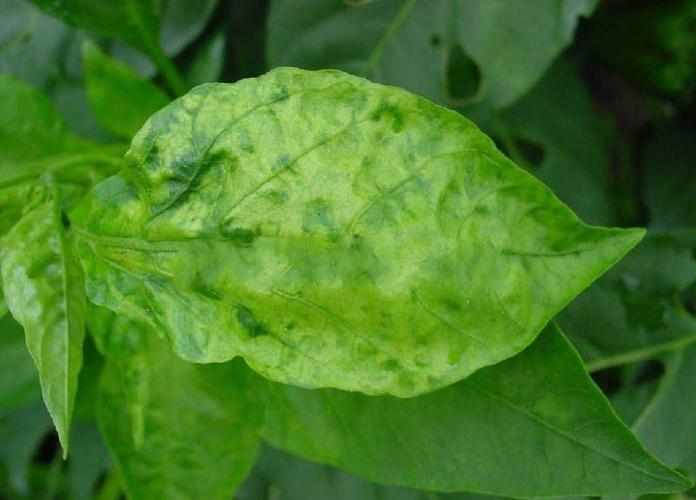
Plant: Tomato
Disease: tomato mosaic virus